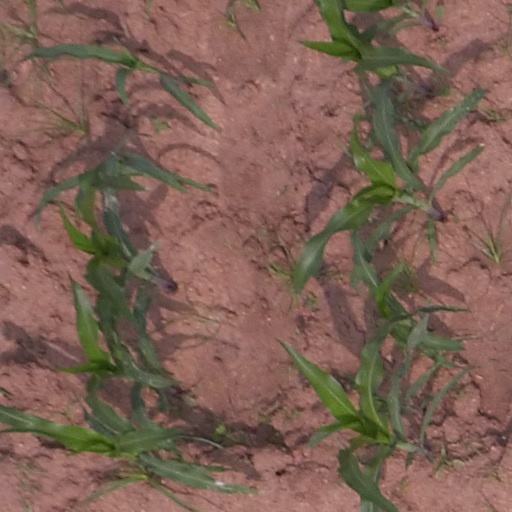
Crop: maize; corn